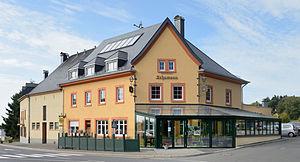
Luxembourg, commune de Lac de la Haute-Sûre: restaurant au lieu-dit Schumannseck. Lëtzebuergesch: De Schumannseck an der Stauséigemeng.